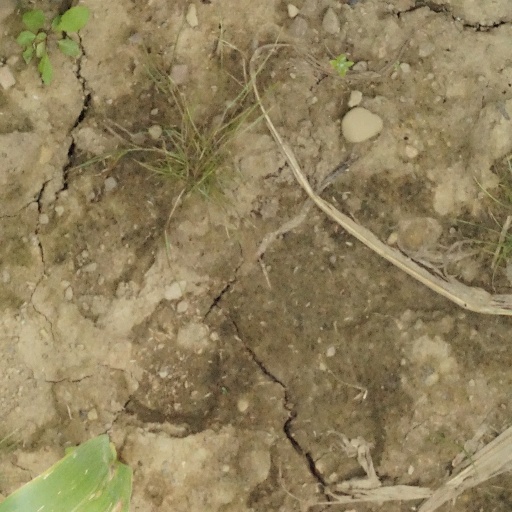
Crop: maize; corn